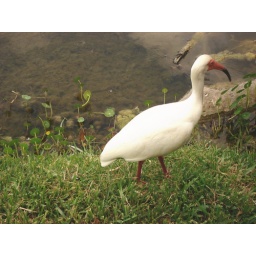
Bird walking towards a lake in West Palm Beach, Fl. By Clara G.